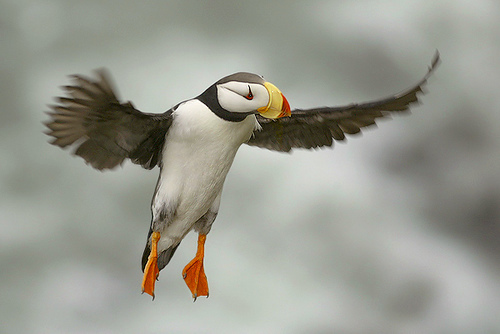
a bird with an ornate face, vertically flat beak, solid white cheek patch and chest, also has webbed feet that are orange.
a small bird with a brown head and nape, with white and brown covering the rest of its body
this is a white bird with dark wings, orange feet and a yellow beak.
this bird has orange feet and a white belly
this is a bird with a white belly, brown wings, orange feet and a yellow beak.
this small bird has a large head for it's body and a wide slightly curved beak with an orange tip and yellow stripe.
this bird is white with black and has a very short beak.
this bird has a swollen-looking head, webbed orange feet, yellow and red beak and a white breast, belly and abdomen.
this bird has wings that are black and has a white bellya bird with webbed orange feet, and a large rounded bill and white belly.
Species: Horned Puffin